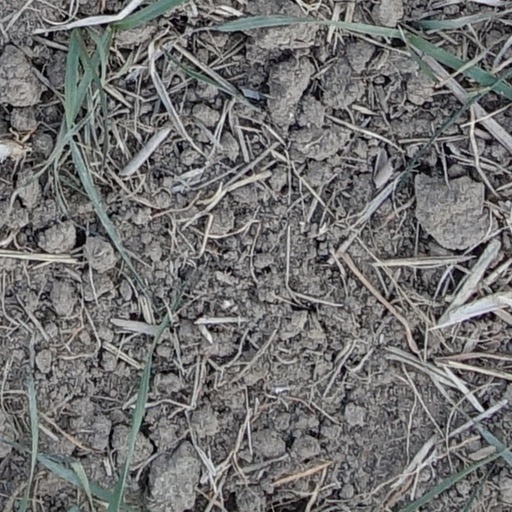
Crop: wheat